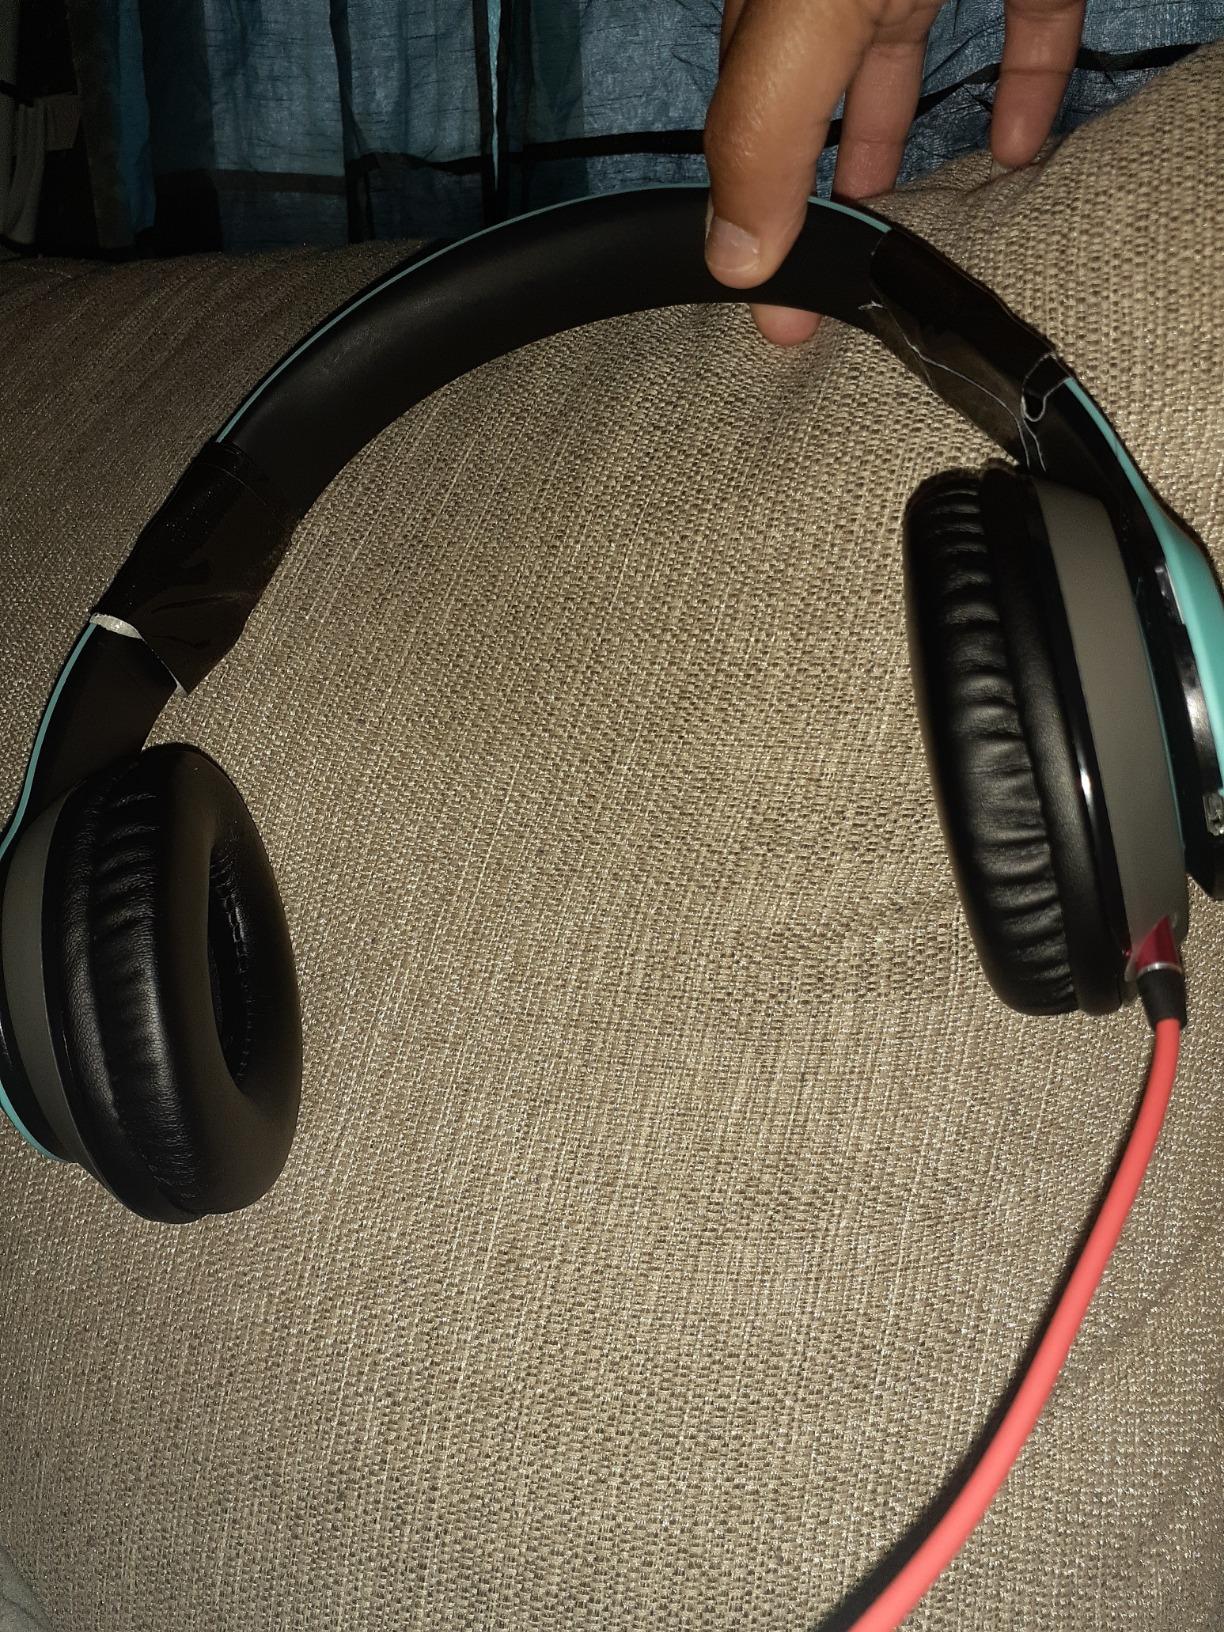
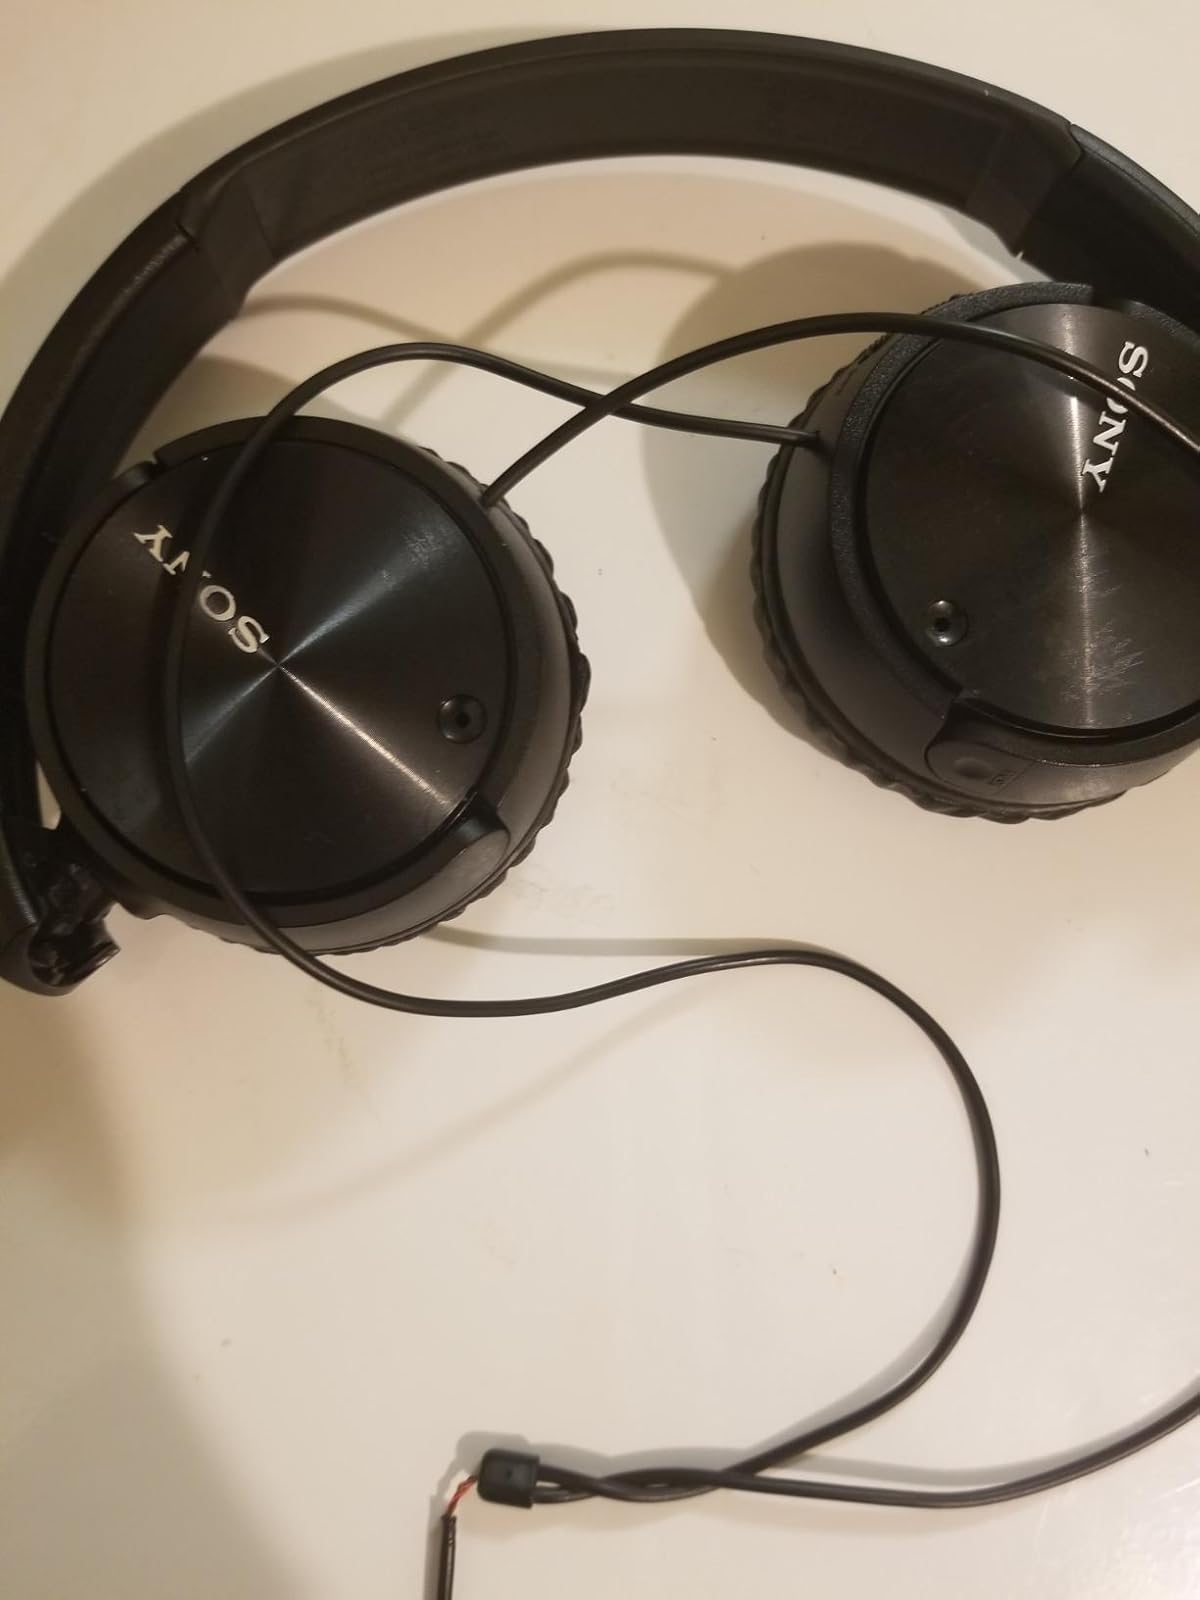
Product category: headphones
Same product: no